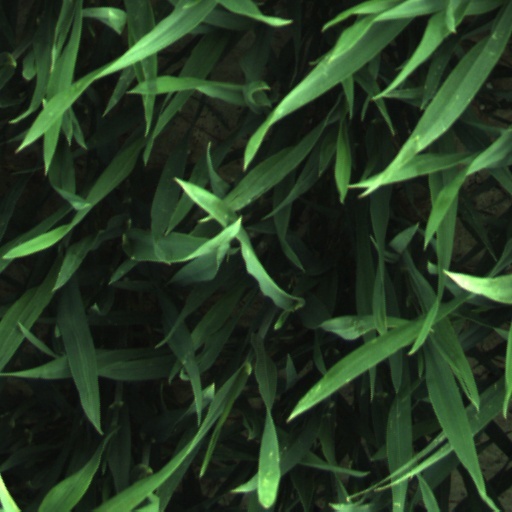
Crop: wheat